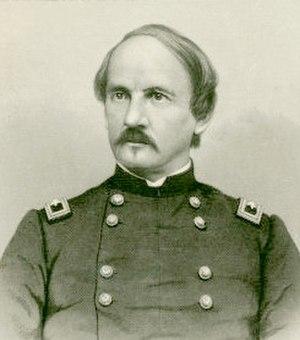
Henry Hastings Sibley, né le 20 février 1811 à Détroit et décédé le 18 février 1891, fut le premier gouverneur du Minnesota.
Le gouverneur du Minnesota est le chef de la branche exécutive de l'État américain du Minnesota.